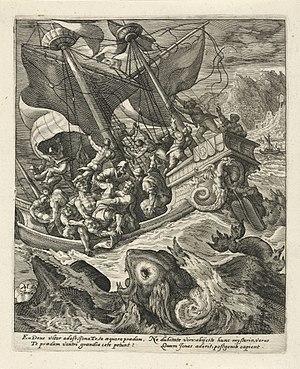
Crispin de Passe l'Ancien d'après Maarten de Vos, Jonas jeté par-dessus bord, estampe, Rijksmuseum, Amsterdam, inv. RP-P-1906-2057.
Crispin de Passe l'Ancien, ou Crispin de Passe I, ou encore Crispijn van de Passe I, né à Arnemuiden en 1564 et mort à Utrecht en mars 1637, est un dessinateur, graveur, illustrateur, imprimeur et éditeur néerlandais.